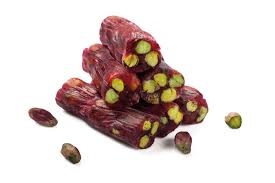
Yemek: lokum